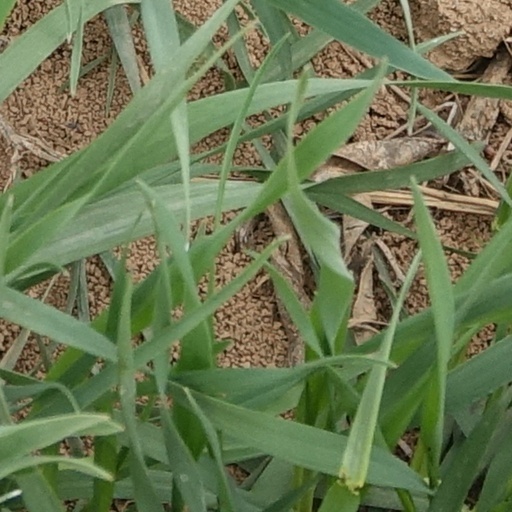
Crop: wheat